Valentine Vivian

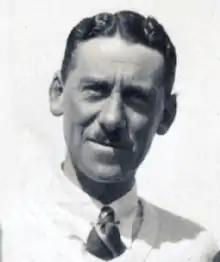
Colonel Valentine Vivian

Colonel Valentine Patrick Terrell Vivian CMG CBE (17 March 1886 – 15 April 1969) was the vice-chief of the SIS or MI6 and the first head of its counterespionage unit, Section V. Vivian, while he was attempting to introduce new blood into the service, selected Kim Philby, who later became notorious as "The Third Man" double agent and defected to the Russians, causing considerable harm to the system he had infiltrated.